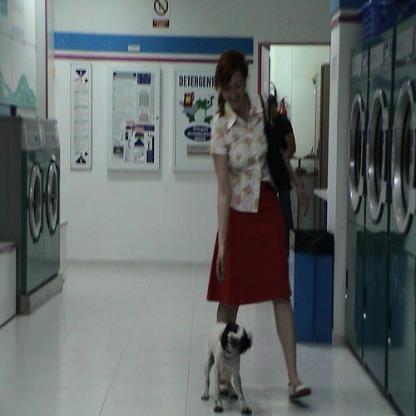
Scene: Indoor